Nils Hasselskog

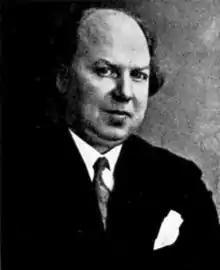
Nils Hasselskog.

Nils Hasselskog (1892–1936) was a Swedish poet, writer and humourist. He debuted as a writer for Grönköpings Veckoblad in 1925. Hasselskog's years at the magazine are considered its artistic peak. He was the creator of the parody language Transpiranto.